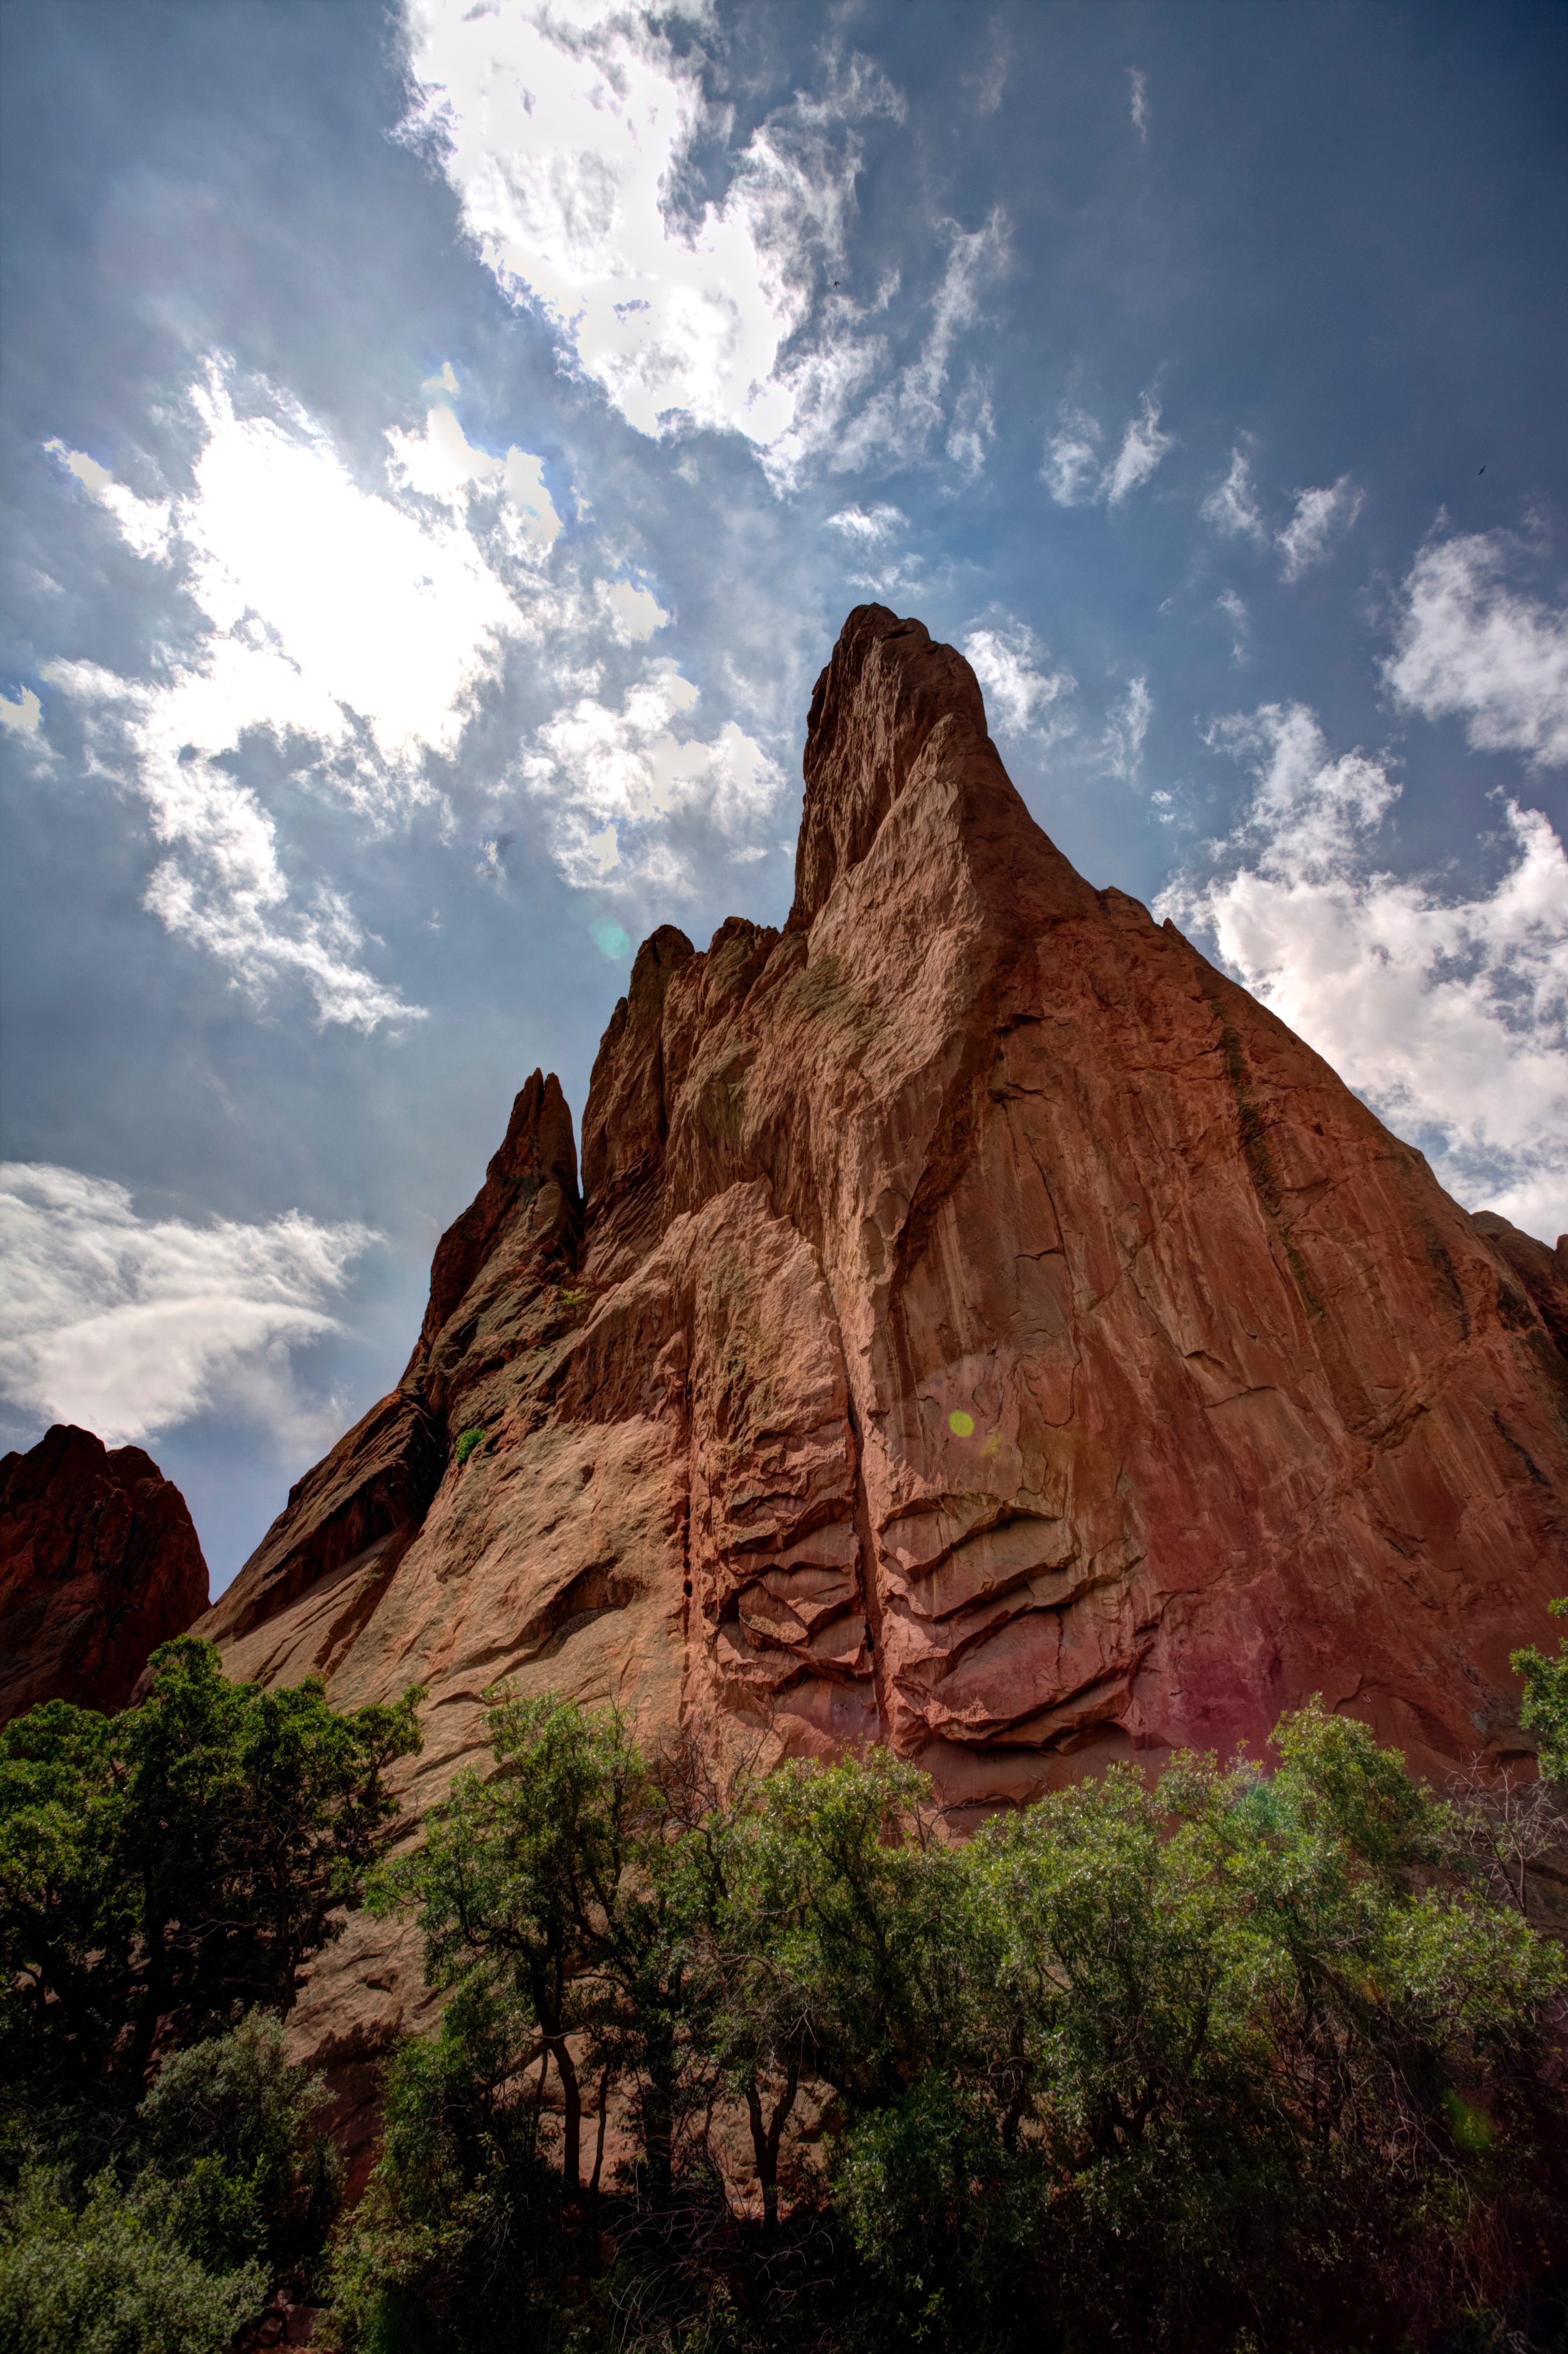
landscape, nature, rock, wilderness, mountain, valley, mountain range, formation, arch, park, terrain, national park, geology, badlands, plateau, butte, landform, geographical feature, mountainous landforms